Jimmy Simpson (racing driver)

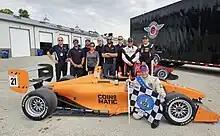

Simpson attended Cathedral High School in Indianapolis. He then attended Purdue University and earned his degree. At Purdue Simpson became the only four time (2013, 2014, 2015, and 2016) winner of the Purdue Grand Prix driving for the Electric Vehicle Club (2013) and Delts Racing (2014–2016). He also won numerous evGrand Prix races, including the International Intercollegiate Grand Prix at the Indianapolis Motor Speedway in May 2013 and 2014 for electric race cars with the Purdue team. After graduating in 2016 Simpson won the 2017 alumni Grand Prix.